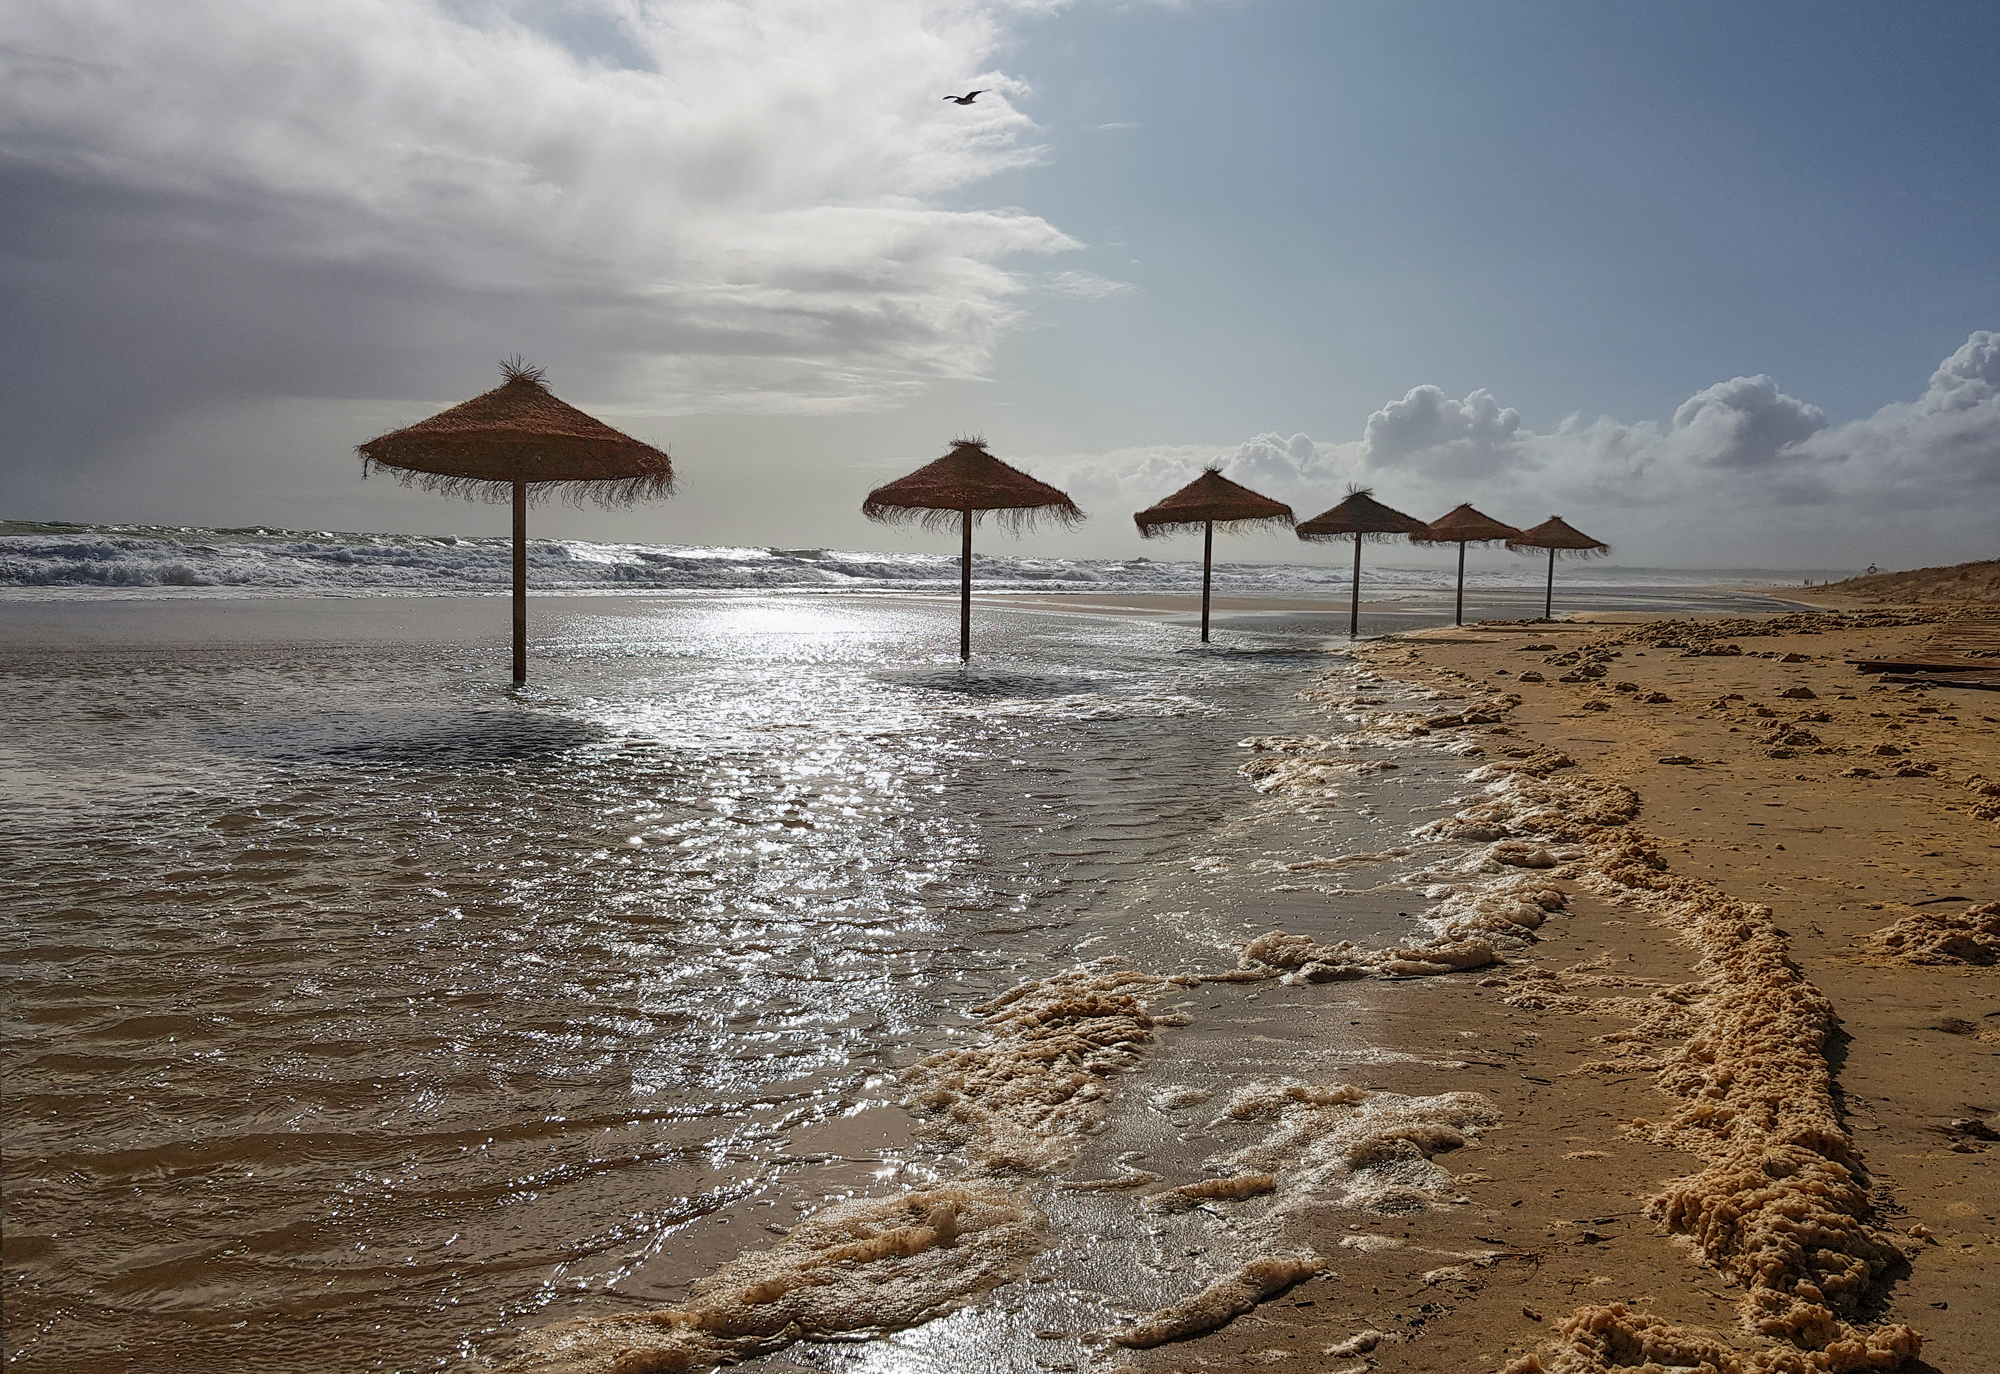
storm, beach, sea, sky, shore, coast, ocean, wave, water, sand, tide, vacation, cloud, horizon, tropics, tree, landscape, coastal and oceanic landforms, umbrella, wind wave, bay, tourism